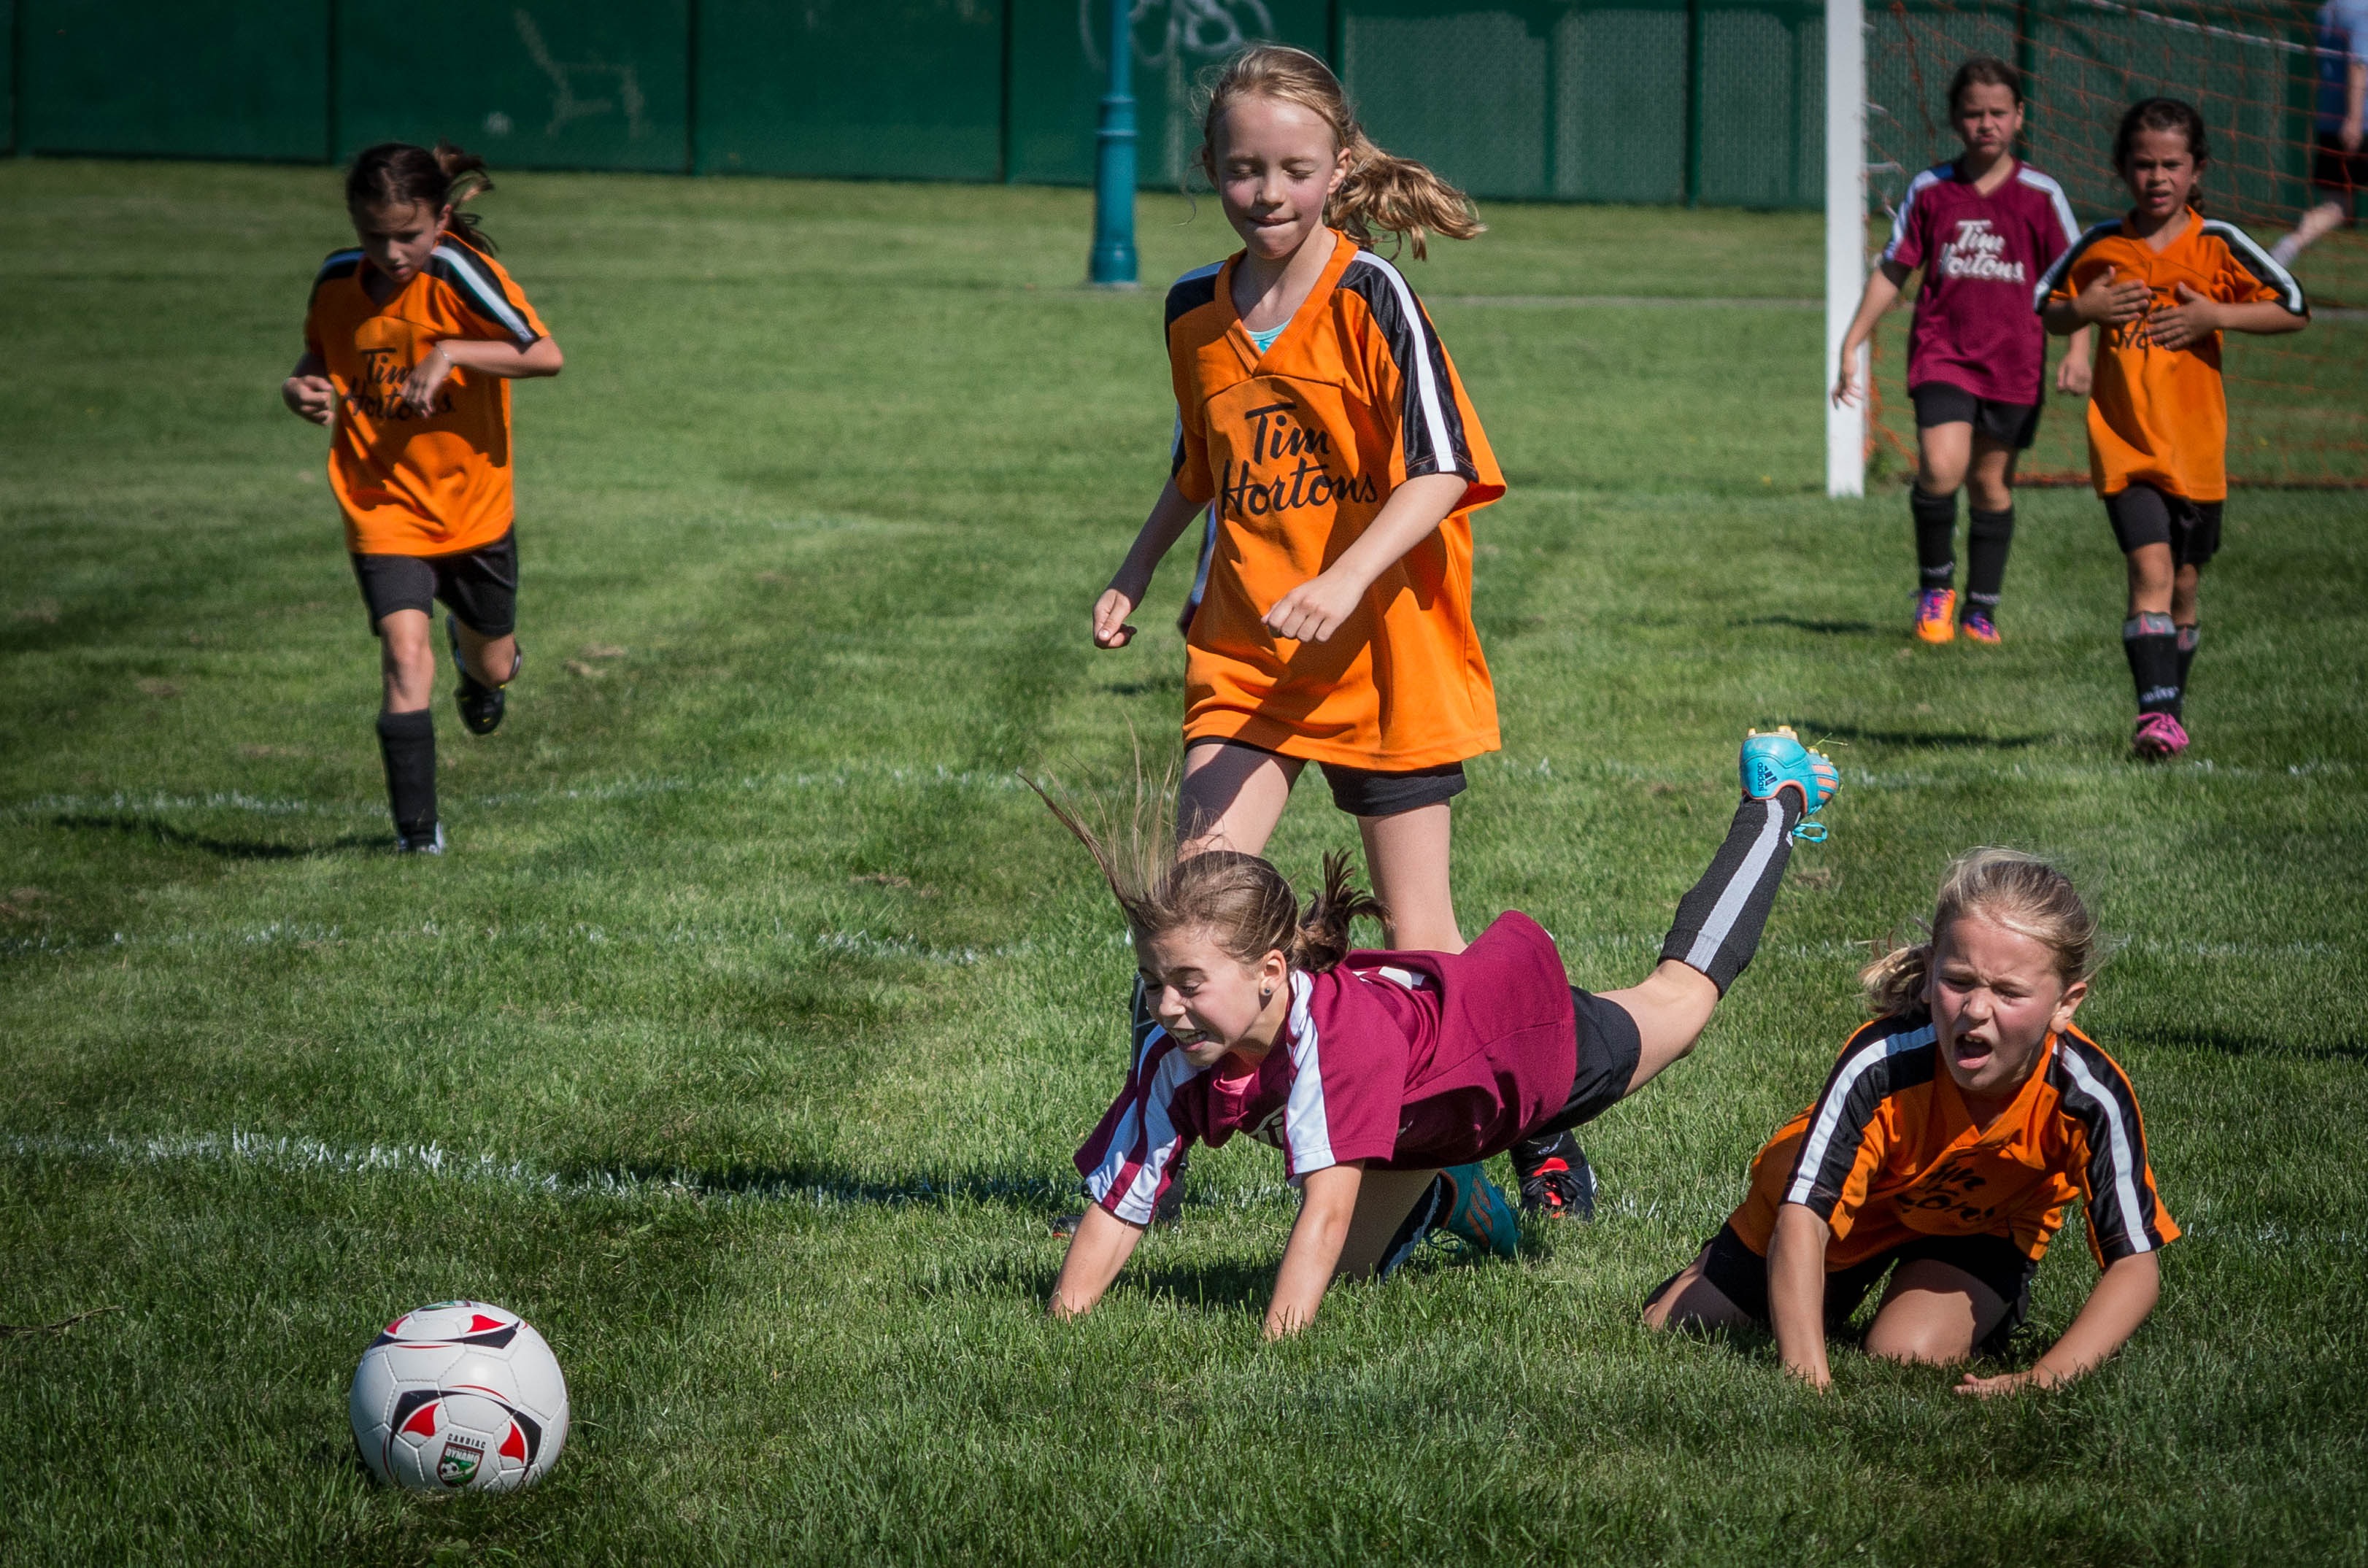
sport, play, summer, soccer, player, team, sports, tournament, football player, ball game, team sport, competition event, rugby football